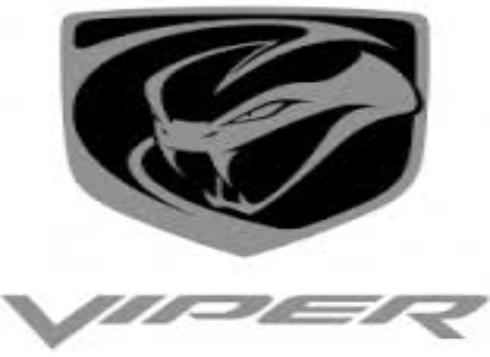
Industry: Transportation